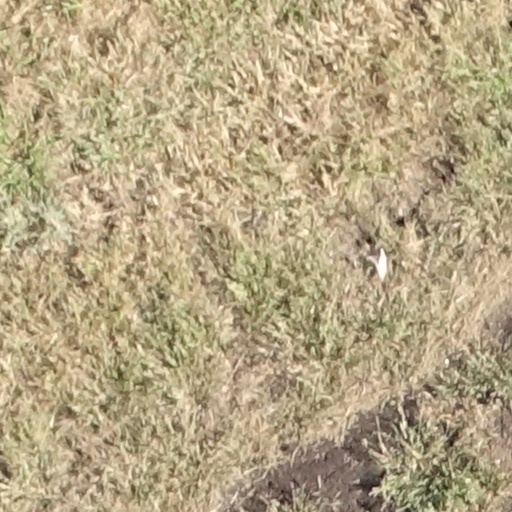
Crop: sorghum